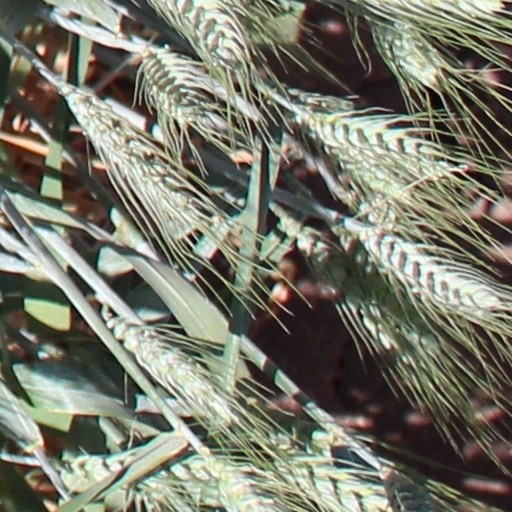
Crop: wheat